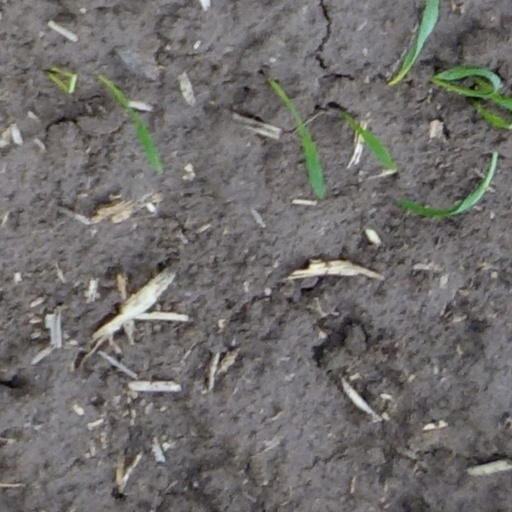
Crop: wheat